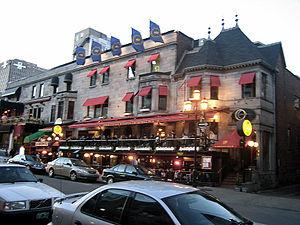
Bar, rue Crescent à Montréal, Québec.
La rue Crescent est une artère de Montréal.
Montréal, ville d'Amérique du Nord reconnue pour son aspect cosmopolite, est également convoitée par les touristes du monde entier pour la qualité et la diversité de sa vie nocturne. Montréal se classe dans les meilleures positions sur plusieurs palmarès voulant déterminer les villes les plus branchées et intéressantes du monde pour la vie nocturne.